National symbols of Jordan

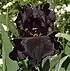
Jordan's national flower – black iris

Black iris (Arabic: السوسنة السوداء) is the national flower of Jordan and can be found all across the country, particularly in the Karak Governorate.